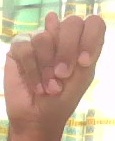
ASL sign: N